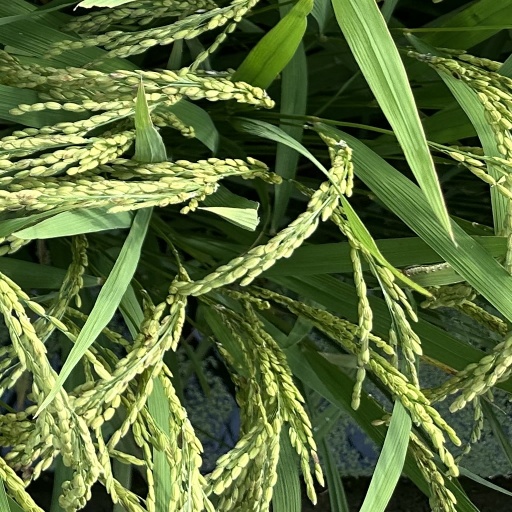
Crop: rice